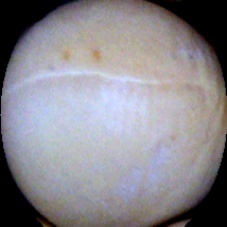
Label: Intact